Upper Canada Rebellion

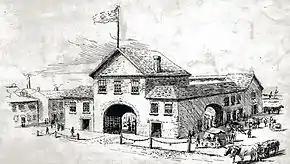
Marketplaces like St. Lawrence Market were commonly used public spaces by political unions.

The Upper Canada Central Political Union was organized in 1832–33 by Thomas David Morrison and collected 19,930 signatures on a petition protesting William Lyon Mackenzie's expulsion from the House of Assembly. The Reformers won a majority in the elections held in 1834 for the Legislative Assembly of the 12th Parliament of Upper Canada but the Family Compact held the majority in the Legislative Council. The union was reorganized as the Canadian Alliance Society in 1835 and adopted much of the platform of the Owenite National Union of the Working Classes in London, England, that were to be integrated into the Chartist movement in England. In pursuit of this democratic goal, the Chartists eventually staged a similar armed rebellion, the Newport Rising, in Wales in 1839. The Canadian Alliance Society was reborn as the Constitutional Reform Society in 1836, and led by the more moderate reformer, William W. Baldwin. The Society took its final form as the Toronto Political Union in 1837 and they organized local "Vigilance Committees" to elect delegates to a Constitutional Convention in July 1837. This became the organizational structure for the Rebellion and most of the rebel organizers were elected Constitutional Convention delegates.